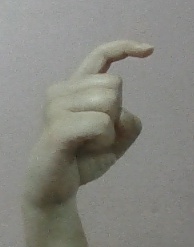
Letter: ra